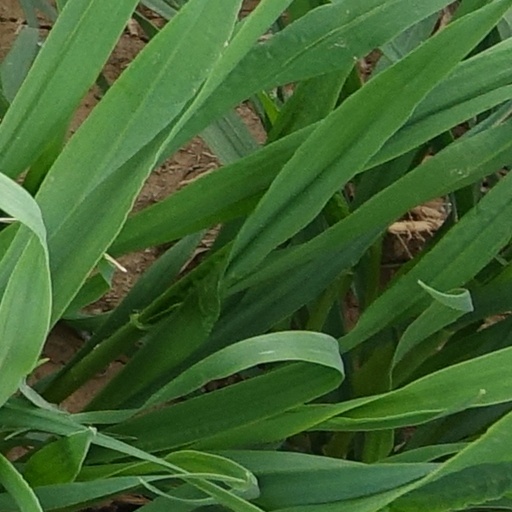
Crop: wheat